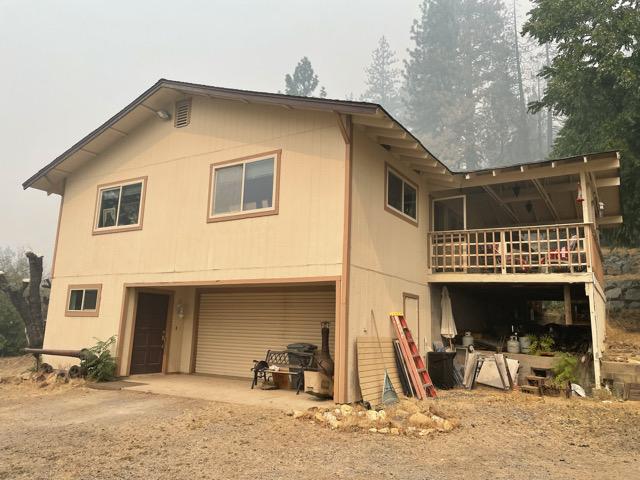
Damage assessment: no_damage